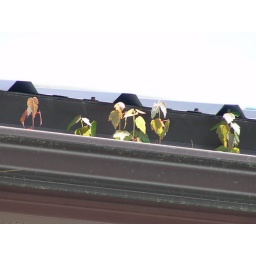
Some young maple trees sprouting in front eavestrough of an aunt and uncle's house